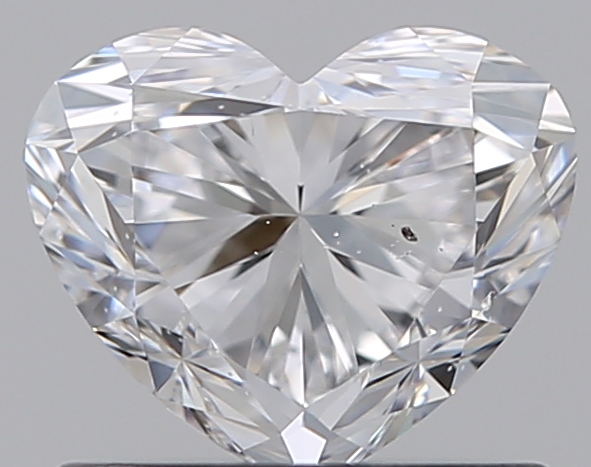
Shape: heart
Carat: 0.72
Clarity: VS2
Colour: D
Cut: EX
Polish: EX
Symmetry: EX
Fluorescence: N
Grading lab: GIA
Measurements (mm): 5.19 x 6.17 x 3.75